Charles Colson

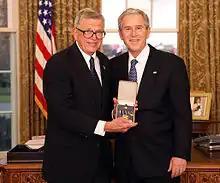
Colson with President George W. Bush after receiving the Presidential Citizens Medal, December 20, 2008

From 1982 to 1995, Colson received honorary doctorates from various colleges and universities.